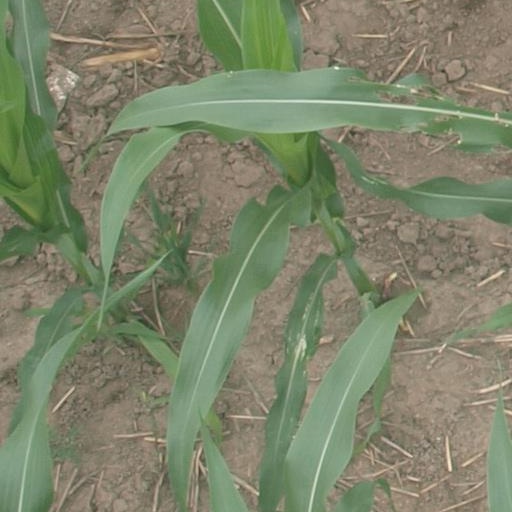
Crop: maize; corn